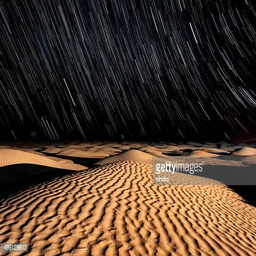
stars and - night sky